Travel City Direct

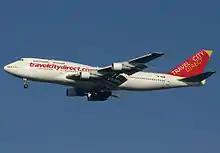
Travel City Direct branded aircraft TF-AME (owned by Air Atlanta Icelandic and operated by XL Airways) seen at Manchester Airport

Due to financial instabilities with European Aviation in 2004, Travel City switched all its flying to Air Atlanta Europe in March 2004 and branded all aircraft in Travel City Direct livery. XL Airways, which was also part of Air Atlanta Icelandic, took over the operating of Air Atlanta Europe in 2005 and subsequently took over the year round operations to Orlando Sanford International Airport from Manchester Airport and London Gatwick Airport. During the summer season XL Airways operated up to 16 flights a week with additional departures from Glasgow International Airport and Cardiff International Airport using the Air Atlanta Icelandic owned Boeing 747 aircraft.